Moonfall (film)

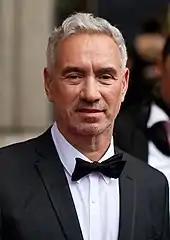
Writer, director, and producer Roland Emmerich

In May 2019, Roland Emmerich was announced to be writing and directing the film. With a $138–146 million budget (including $40 million from Huayi Brothers, $15 million from Lionsgate Films, and $15 million from Germany), it is one of the most expensive independent films ever produced. Emmerich said the project had previously been bought by Universal Pictures, and once he got the rights back, Emmerich and partner Harald Kloser went to the Cannes Film Festival to get financial backers, with the independent nature helping Emmerich get creative control and a 50% share of the film. The idea came after reading